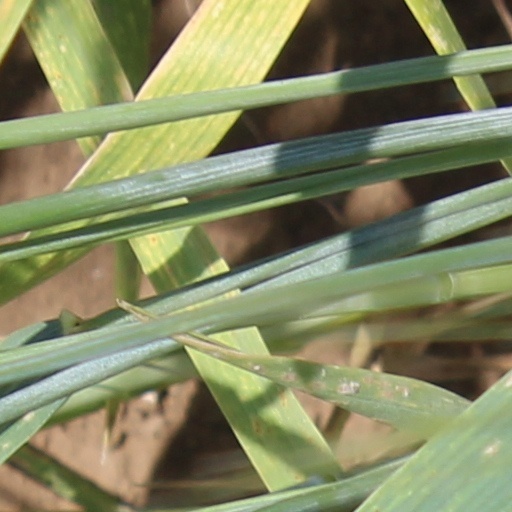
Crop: wheat